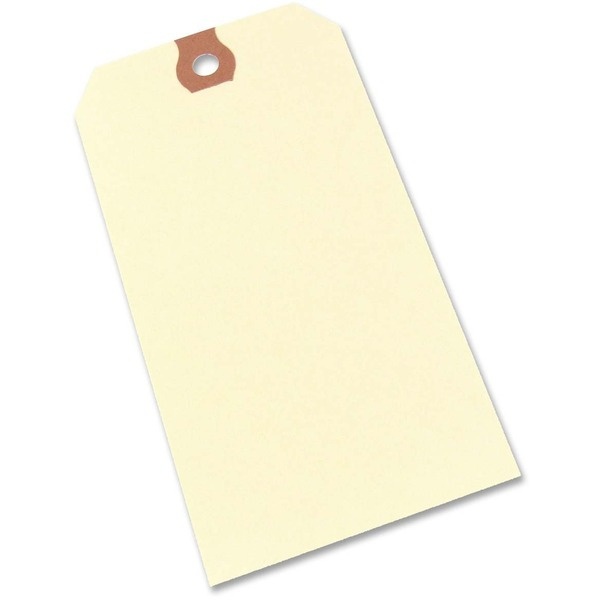
Crownhill Shipping Tag - 2.37" (60.20 mm) Length x 4.75" (120.65 mm) Width - Rectangular - 100 / Pack - Manila
General Information Manufacturer :Crownhill Packaging Ltd Manufacturer Part Number :TAG42 Manufacturer Website Address :http://www.crownhillpackaging.com Brand Name :Crownhill Product Name :Shipping Tag Marketing Information : Manila shipping tags are made of heavyweight manila stock with a smooth and easily readable surface so names and addresses can stand out. Reinforced holes keep tags attached without tearing. Tags contain post-consumer recycled material. Packaged Quantity :100 / Pack Product Type :Shipping Tag Product Information Tag Length :2.37" (60.20 mm) Tag Width :4.75" (120.65 mm) Shape :Rectangular Features :Reinforced Physical Characteristics Product Color :Manila Miscellaneous Recycled :Yes Recycled Content :10% Post-consumer-waste% :10% Assembly Required :No
Brand: Crownhill
Category: Office Supplies > General Office Supplies > Labels & Tags > Shipping Tags